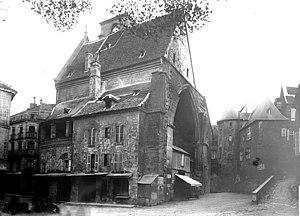
Vue d'ensemble.